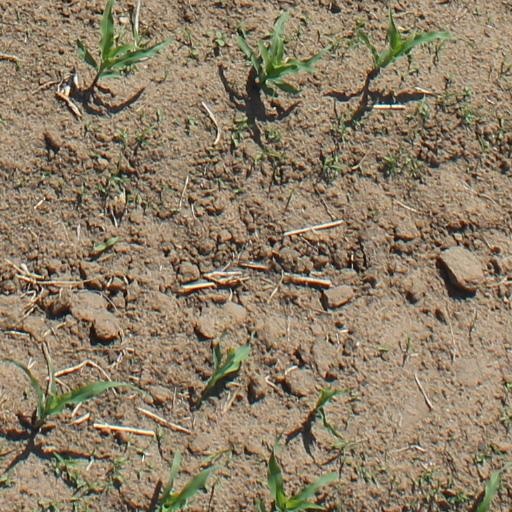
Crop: maize; corn